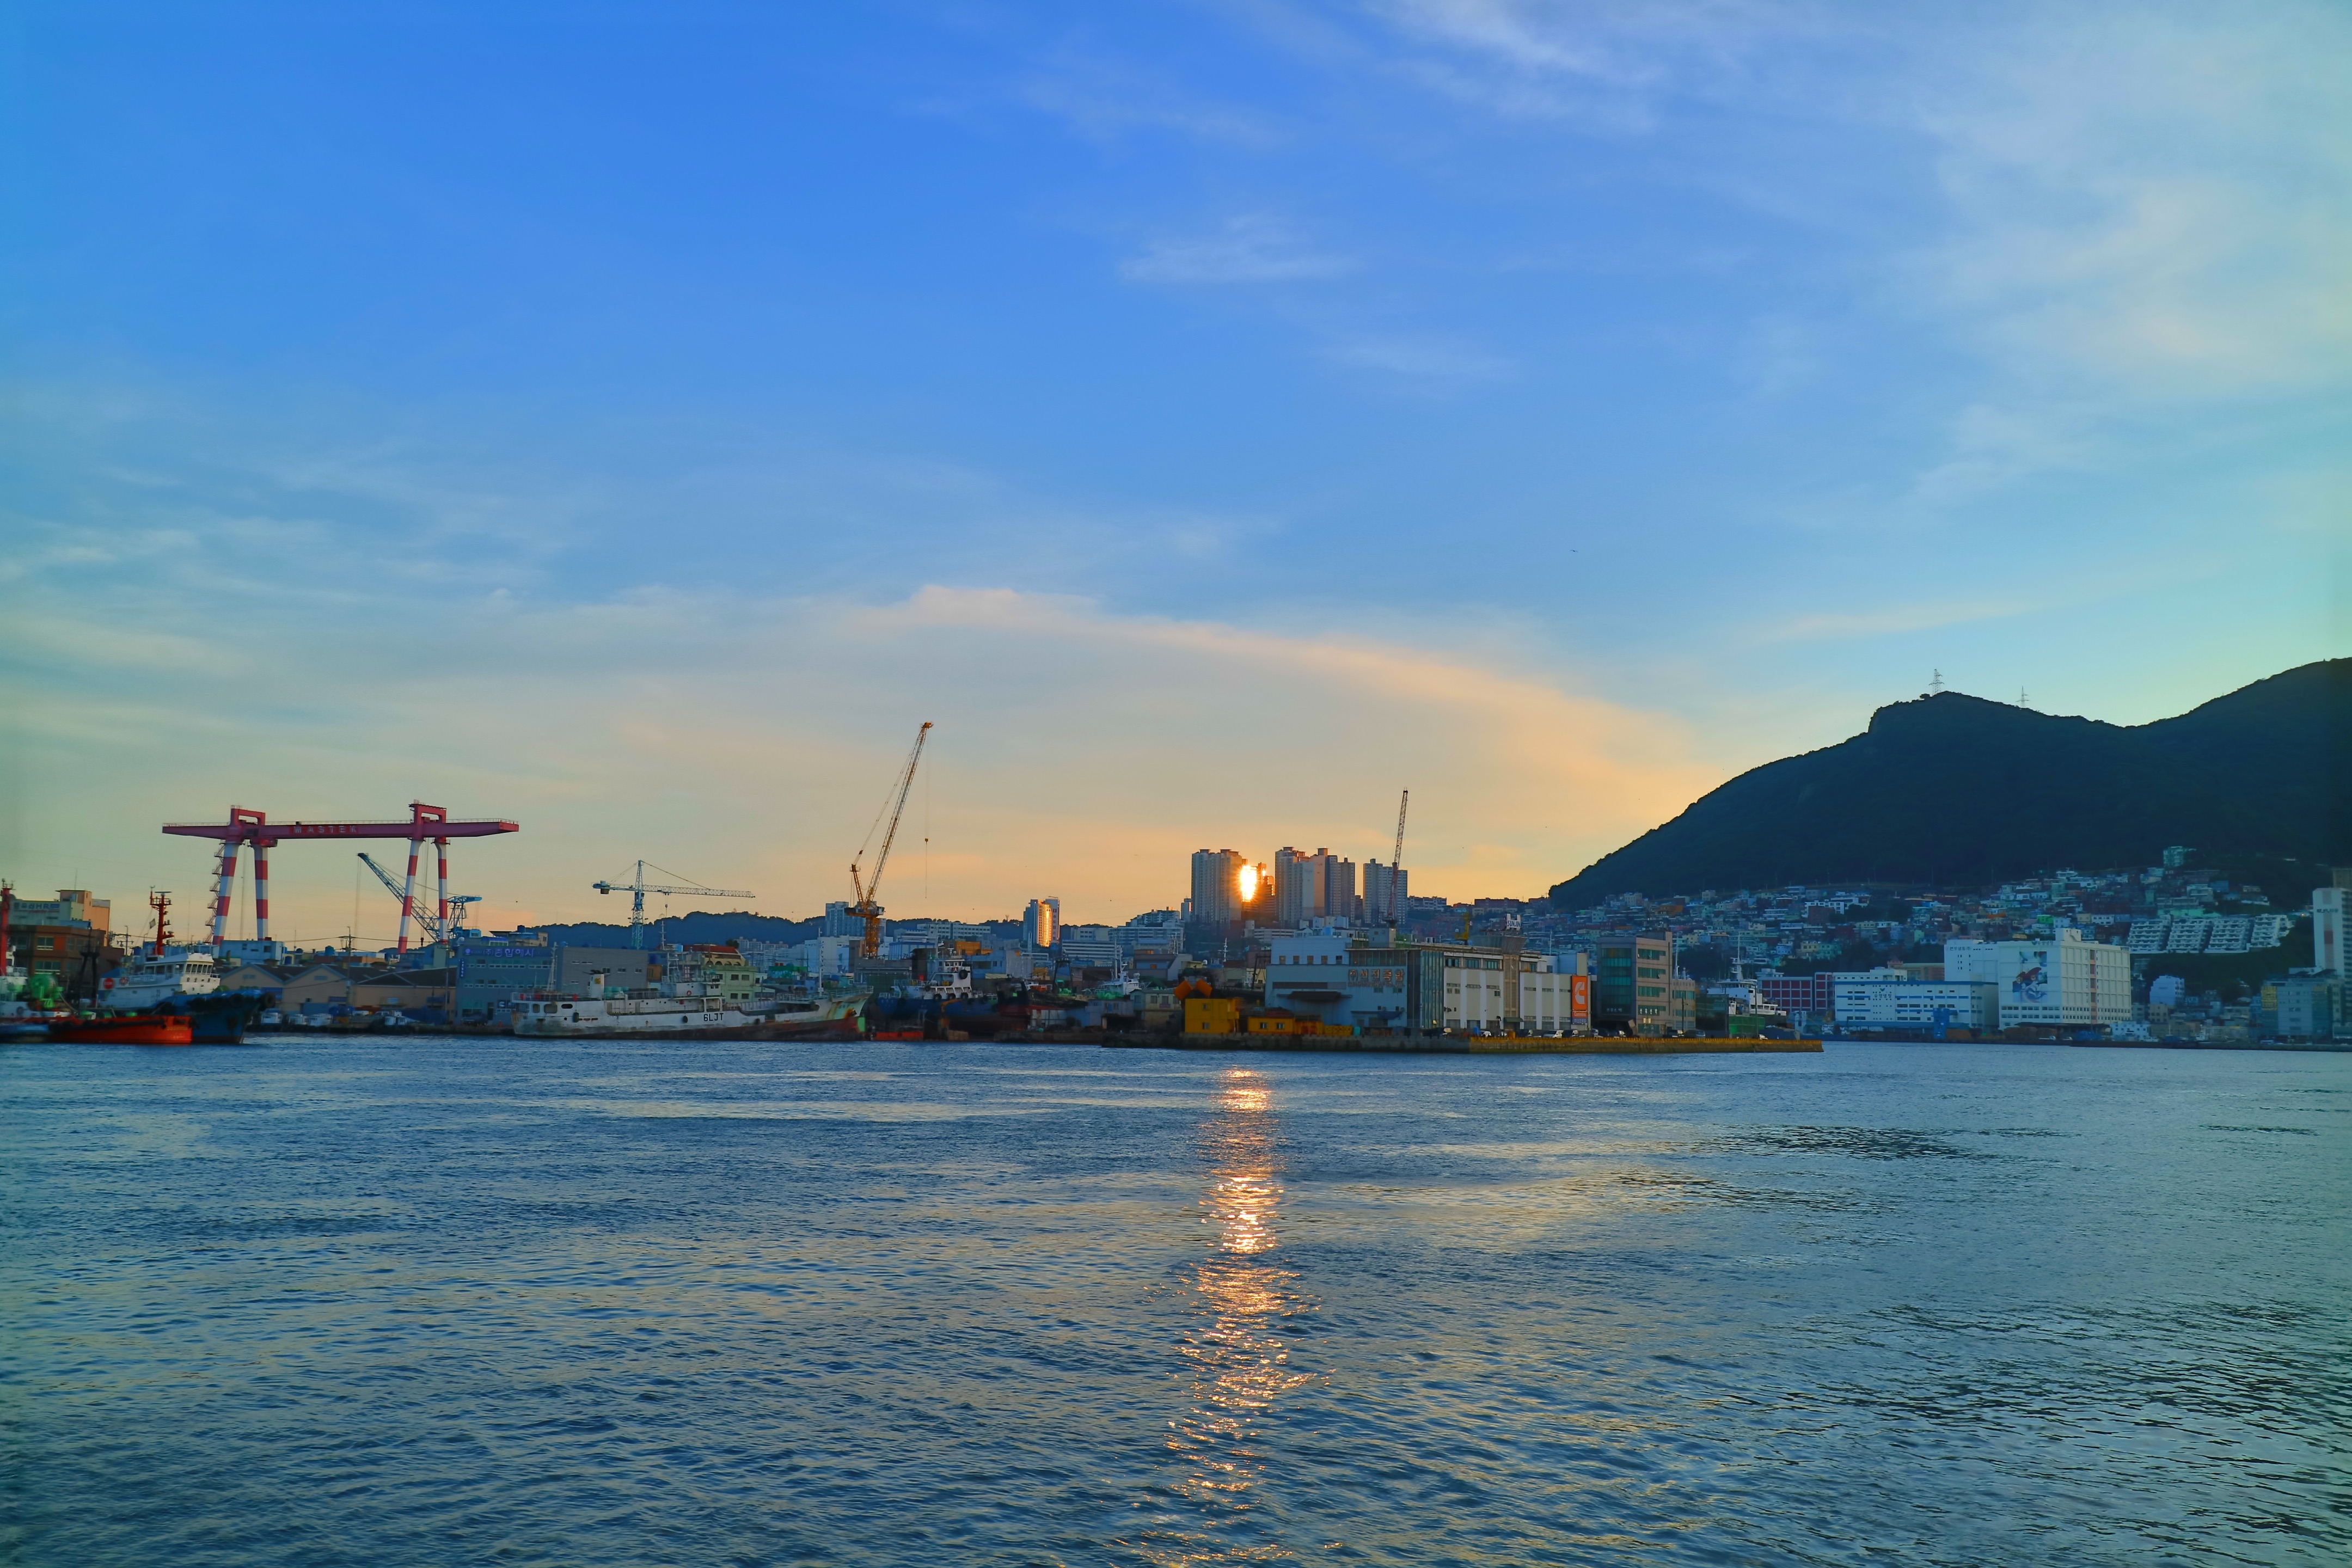
sea, coast, ocean, horizon, dock, sky, sunset, morning, dawn, cityscape, vacation, dusk, evening, vehicle, bay, harbor, marina, port